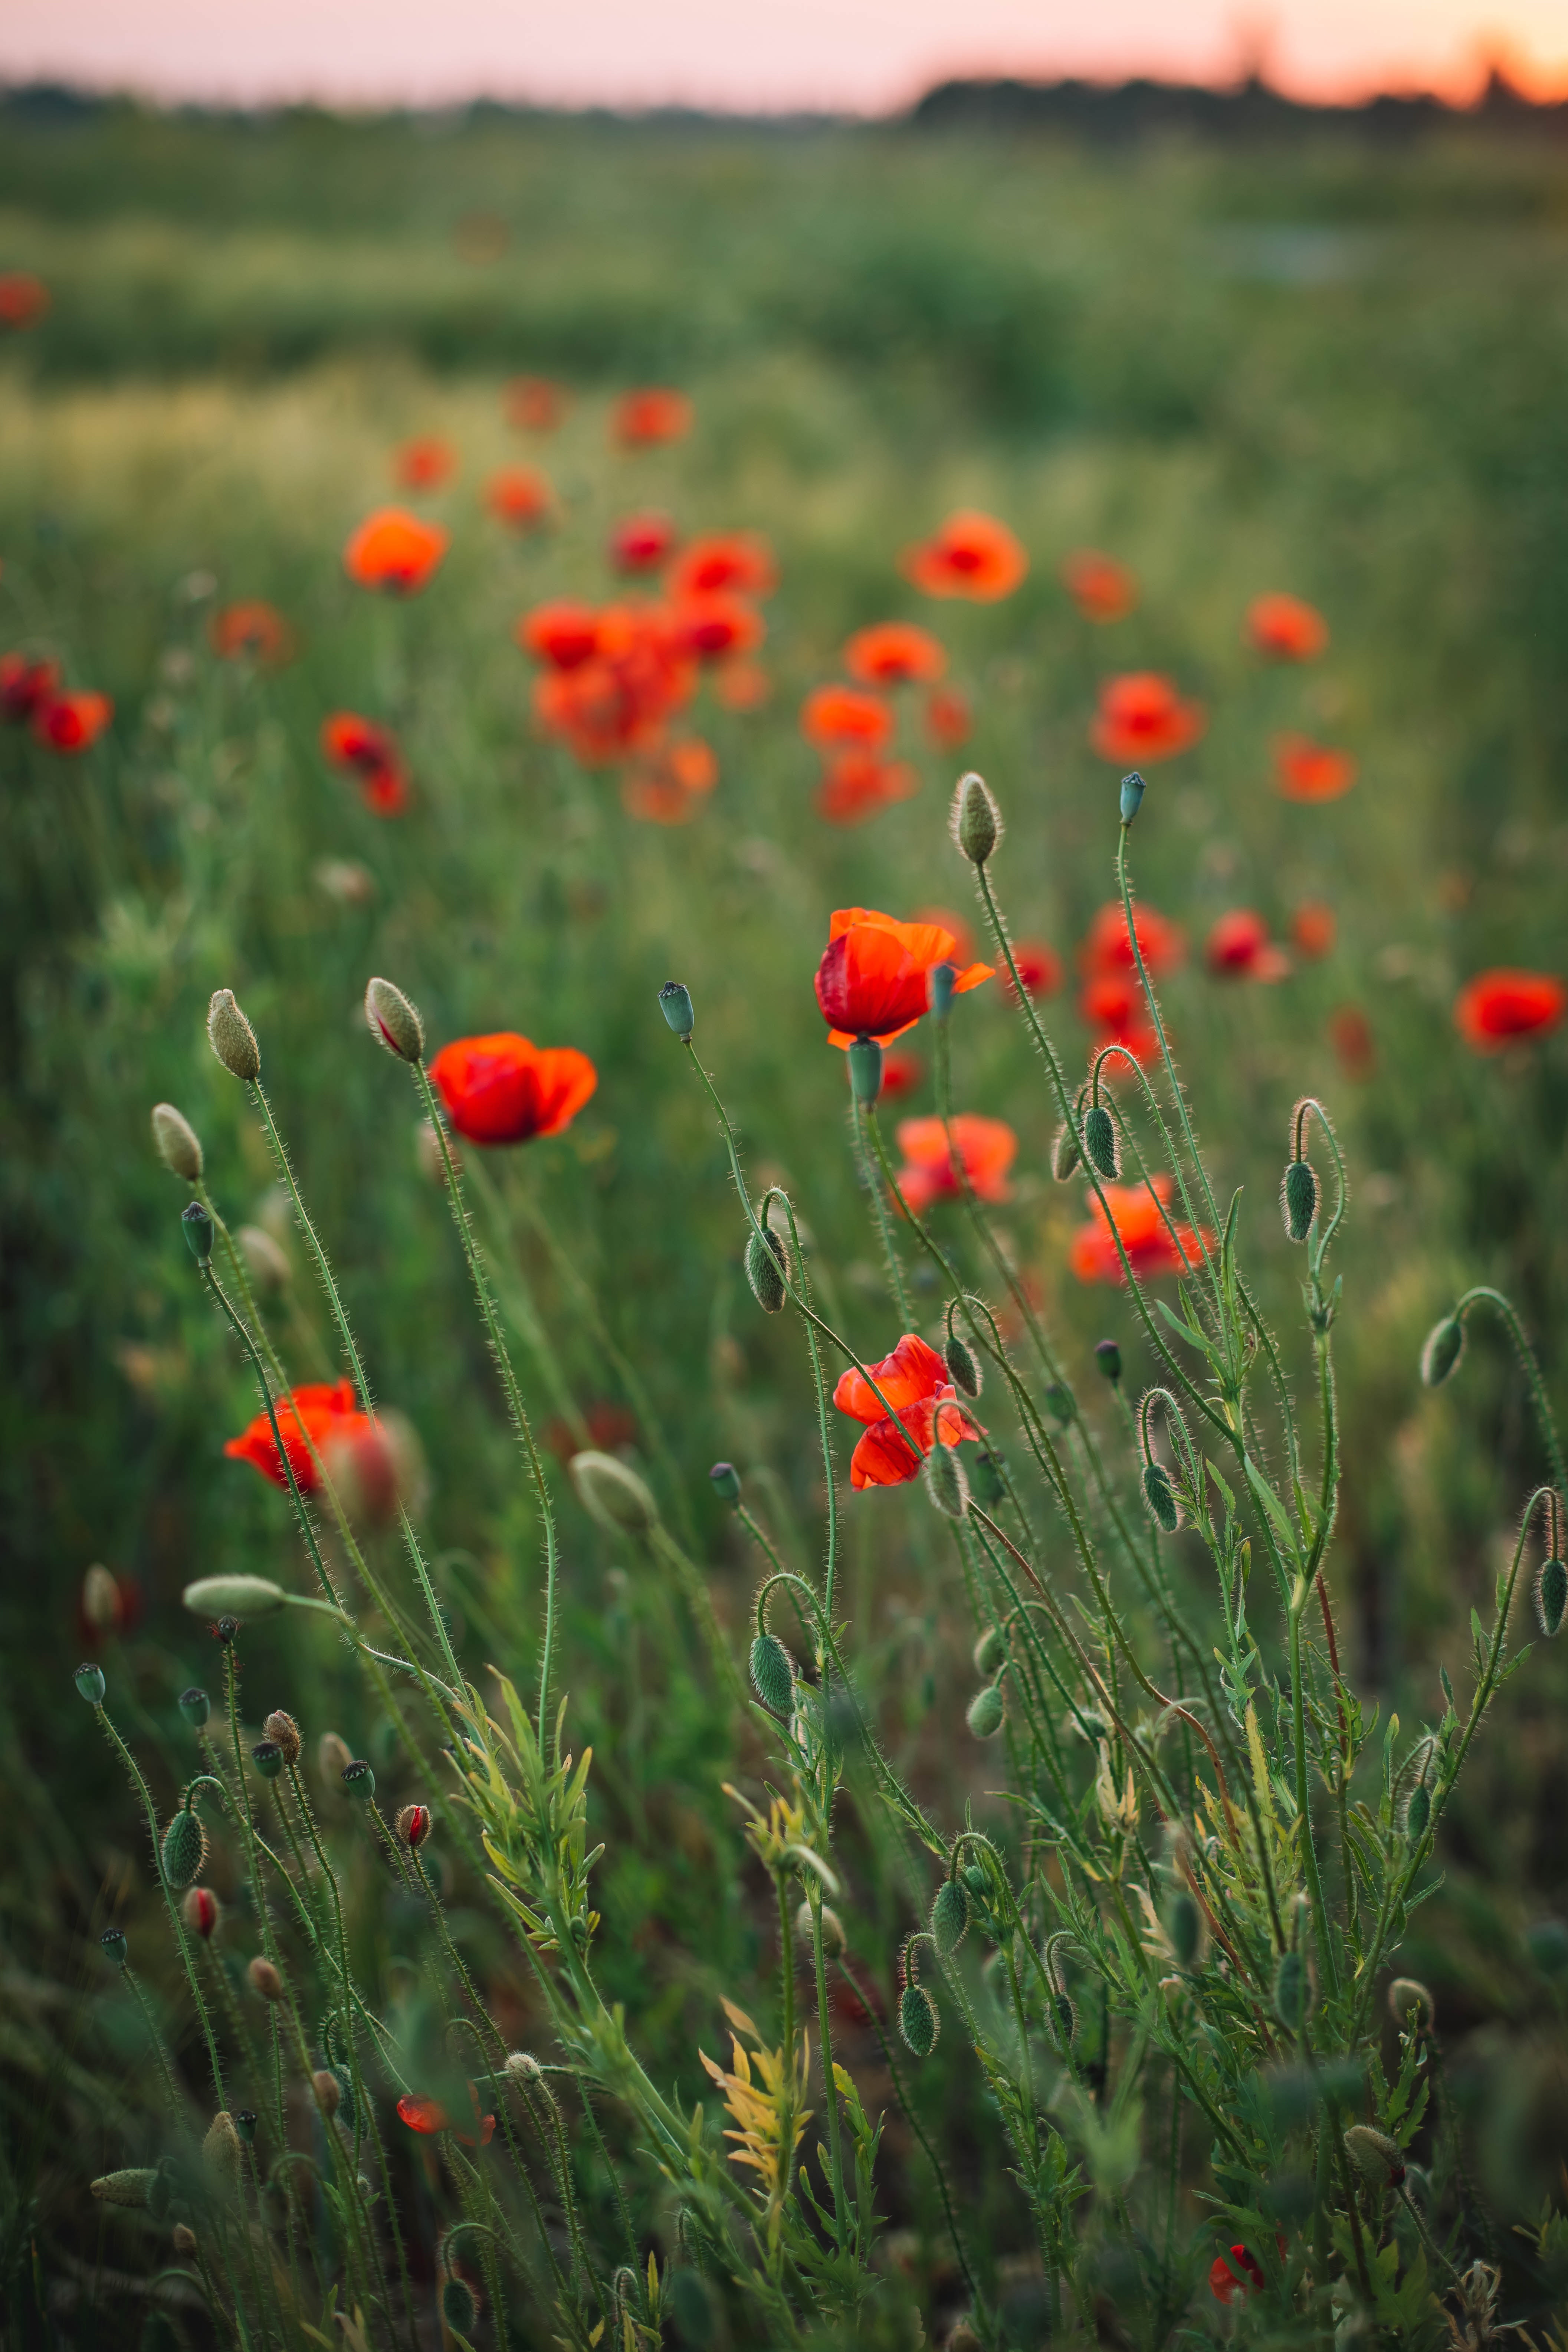
flower, plant, plant community, sky, natural landscape, petal, grassland, grass, plain, meadow, landscape, flowering plant, grass family, herbaceous plant, prairie, field, corn poppy, annual plant, wildflower, steppe, coquelicot, agriculture, plant stem, Forb, poppy family